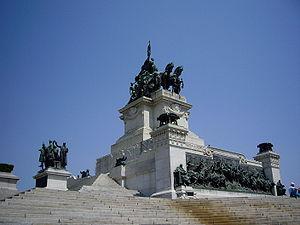
Pierre Iᵉʳ, également connu sous le nom de Pierre IV, est né le 12 octobre 1798 au palais de Queluz, à Lisbonne, au Portugal, et mort le 24 septembre 1834 au même endroit. Surnommé « le Libérateur » ou « le Roi soldat », il règne sur le Brésil du 12 octobre 1822 au 7 avril 1831 et sur le Portugal entre le 10 mars et le 2 mai 1826.
Le monument de l’Ipiranga ou monument de l’Indépendance du Brésil est un monument situé à São Paulo, au Brésil, dans le Parc de l’Indépendance. Commémorant le cri d'Ipiranga et glorifiant l'indépendance du Brésil, le monument a été créé par le sculpteur italien Ettore Ximenes et construit de 1884 à 1926.